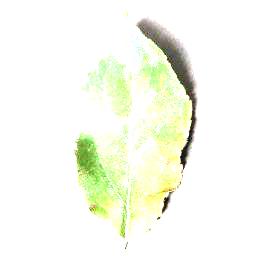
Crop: apple
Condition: cedar_rust